HaDugmaniot

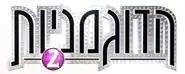

HaDugmaniot is an Israeli reality documentary based on Tyra Banks' "America's Next Top Model" and is aired on Channel 10. The show pits contestants against each other in a variety of competitions to determine who will win a modelling contract and other prizes in hopes of a promising career start in the modeling industry.